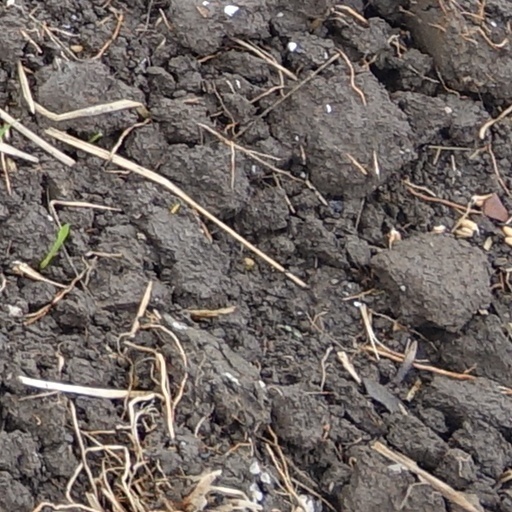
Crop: wheat